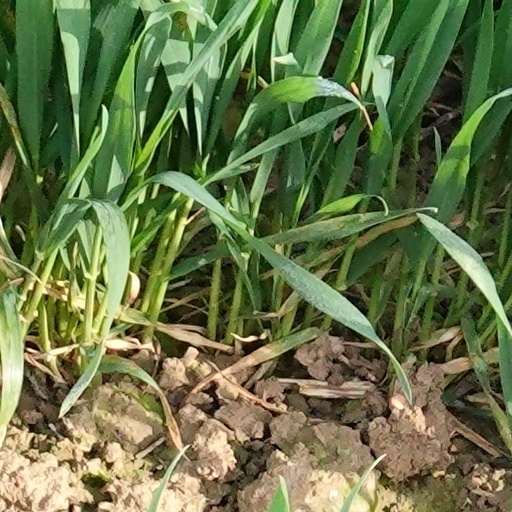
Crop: wheat